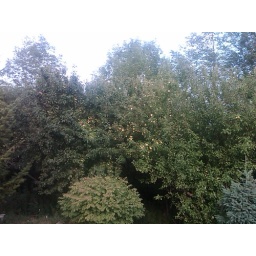
The apple trees in the backyard are attracting lots of deer and it's making the dog nuts.